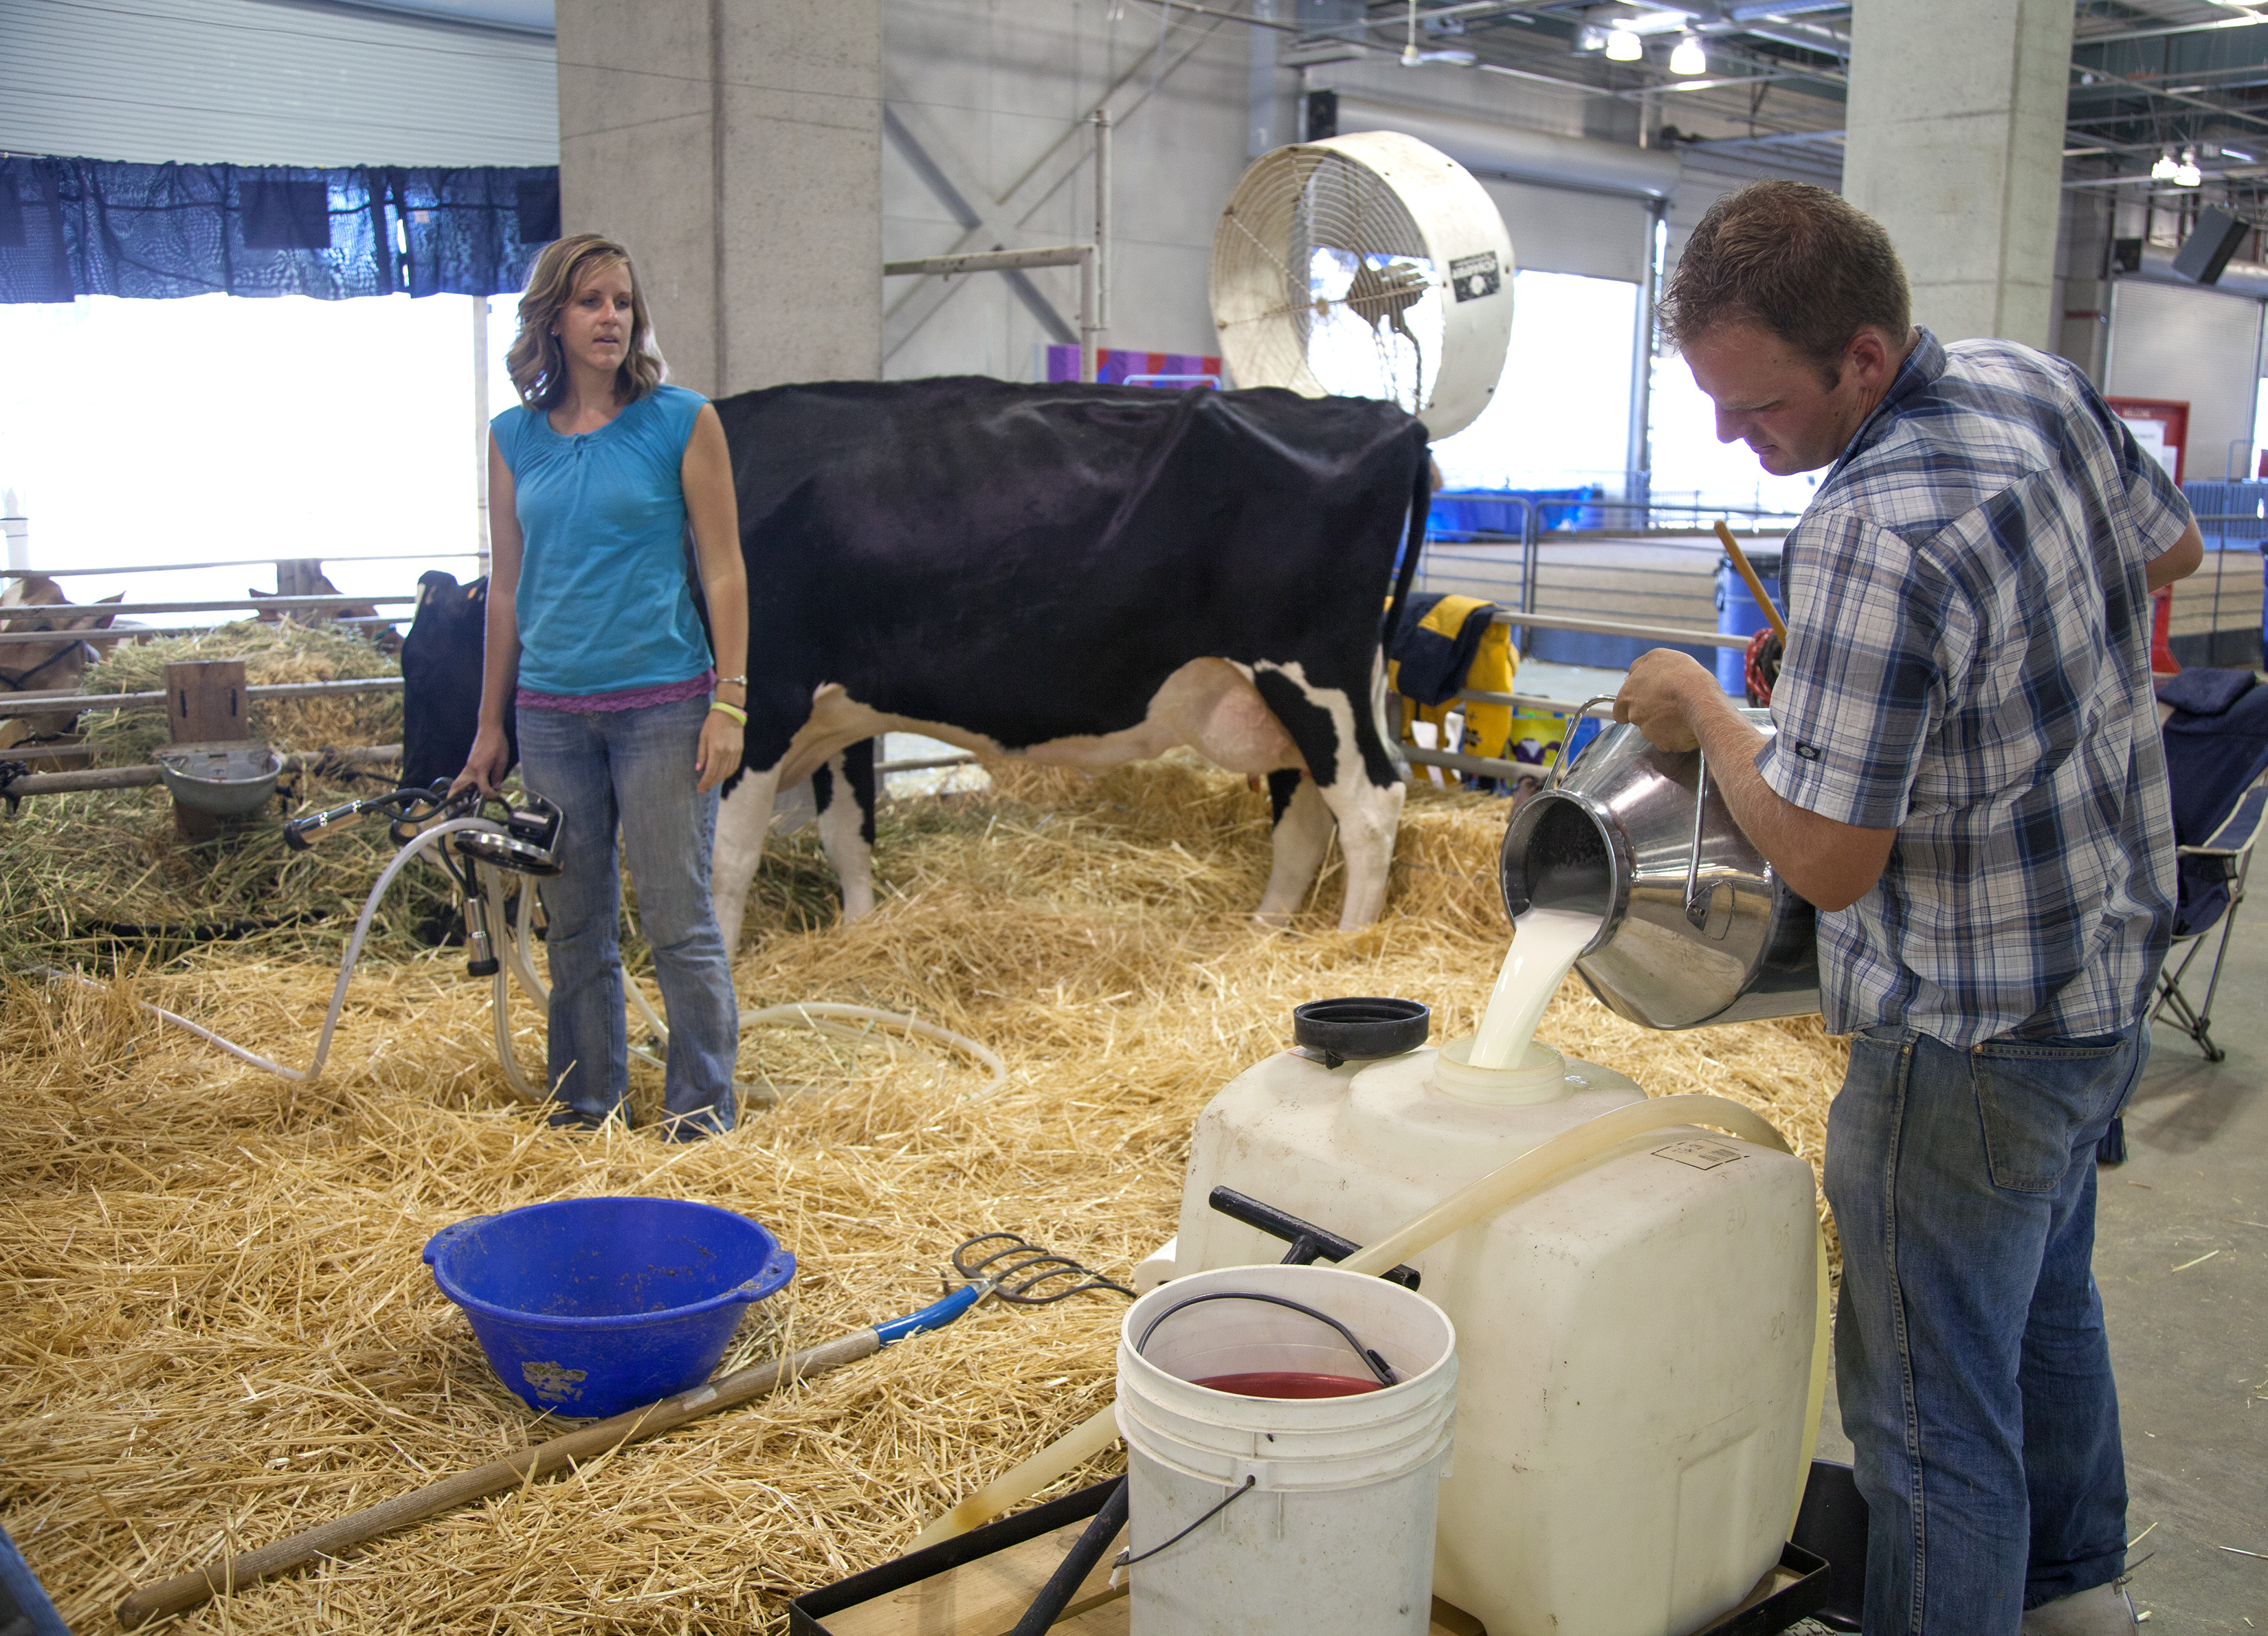
usa, festival, us, ca, tradition, midway, dairy, sacramento, statefair, calexpo, californiastatefair